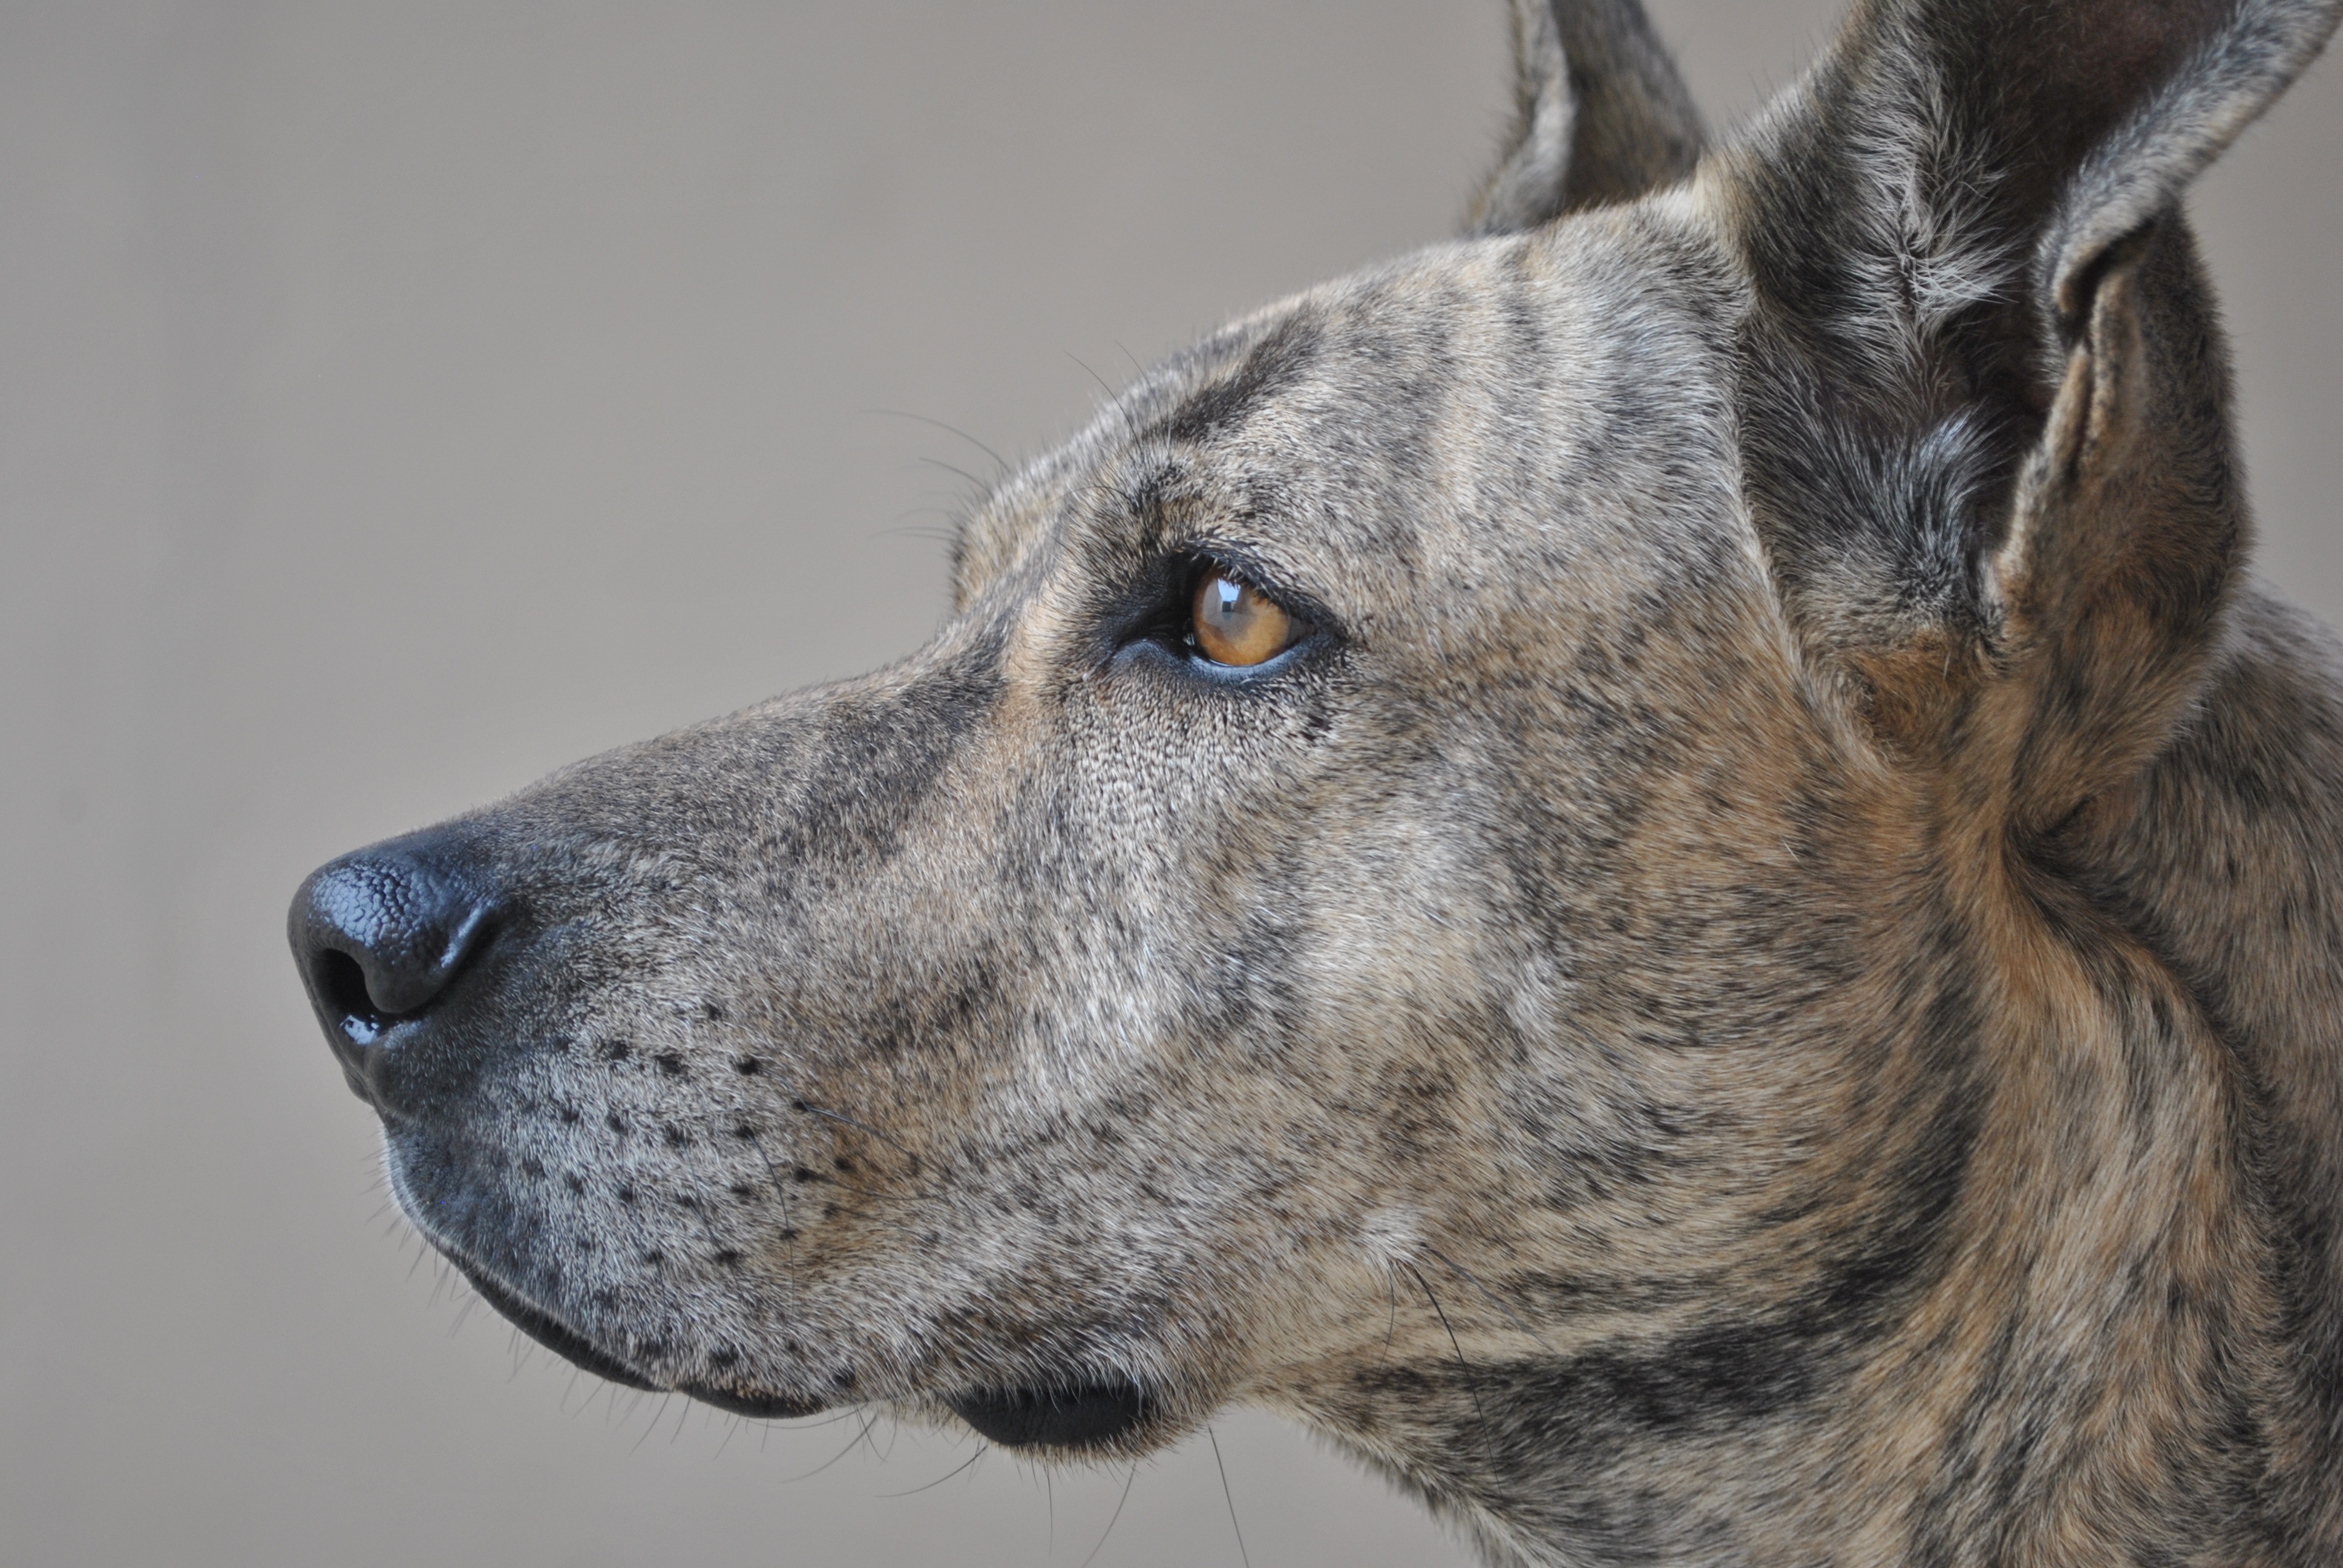
dog, animal, mammal, vertebrate, dog breed, guard dog, best friend, dog like mammal, carnivoran, my dog